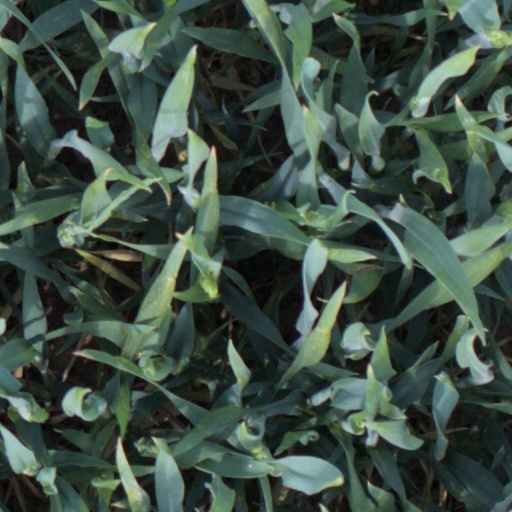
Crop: wheat